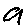
Label: 9